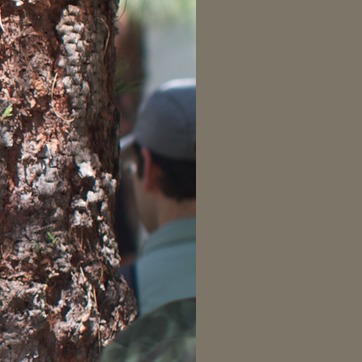
Material: hair